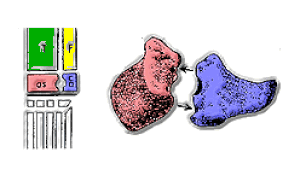
Crocodilia, est un ordre de reptiles aquatiques ovipares et carnivores qui vivent dans les zones tropicales et subtropicales de la planète. Ils sont apparus sous leur forme actuelle il y a au moins 167,7 millions d'années, c'est-à-dire vers le milieu du Jurassique. Les conceptions modernes situent l'origine des crocodiliens parmi un sous-groupe d'archosauriens terrestres du Trias ancien, il y a environ 240 Ma. De ce fait, ils sont considérés aujourd'hui comme les plus proches parents des oiseaux, lesquels descendent des dinosaures, autres archosauriens. L'ordre des Crocodilia regroupe tous les crocodiliens actuels, placés en deux ou trois familles : les Crocodylidae, les Alligatoridae et pour certaines classifications les Gavialidae. La systématique de ce groupe est très discutée depuis les années 2000. Bien que le terme « crocodiles » soit parfois utilisé pour l'ensemble de ces animaux, il est moins ambigu d'utiliser le terme « crocodiliens ».